Minamoto clan

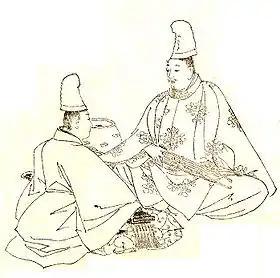
Minamoto no Makoto (810 – 868)

The later Ashikaga (founders of the Ashikaga shogunate of Muromachi period), Nitta, Takeda, and Tokugawa (founders of the Tokugawa shogunate of Edo period) clans claim descents from the Minamoto clan (Seiwa Genji branch).